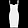
Label: Dress